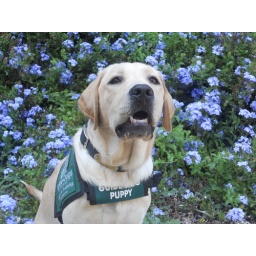
Rocco poses with a silly grin in front of some beautiful blue flowers at the LA Arboretum.